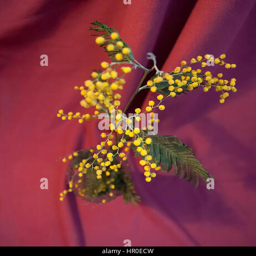
branch of biological species on red